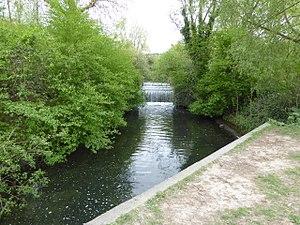
Moyenne Deûle arrivée sur le canal à grand gabarit
Le canal de la moyenne-Deûle ou canal de l'Esplanade est un petit canal construit à Lille en 1751 « en grande partie à l'emplacement d'une ancienne rigole qui reliait jadis le quai du Wault à l'ancien ruisseau du Bucquet ».